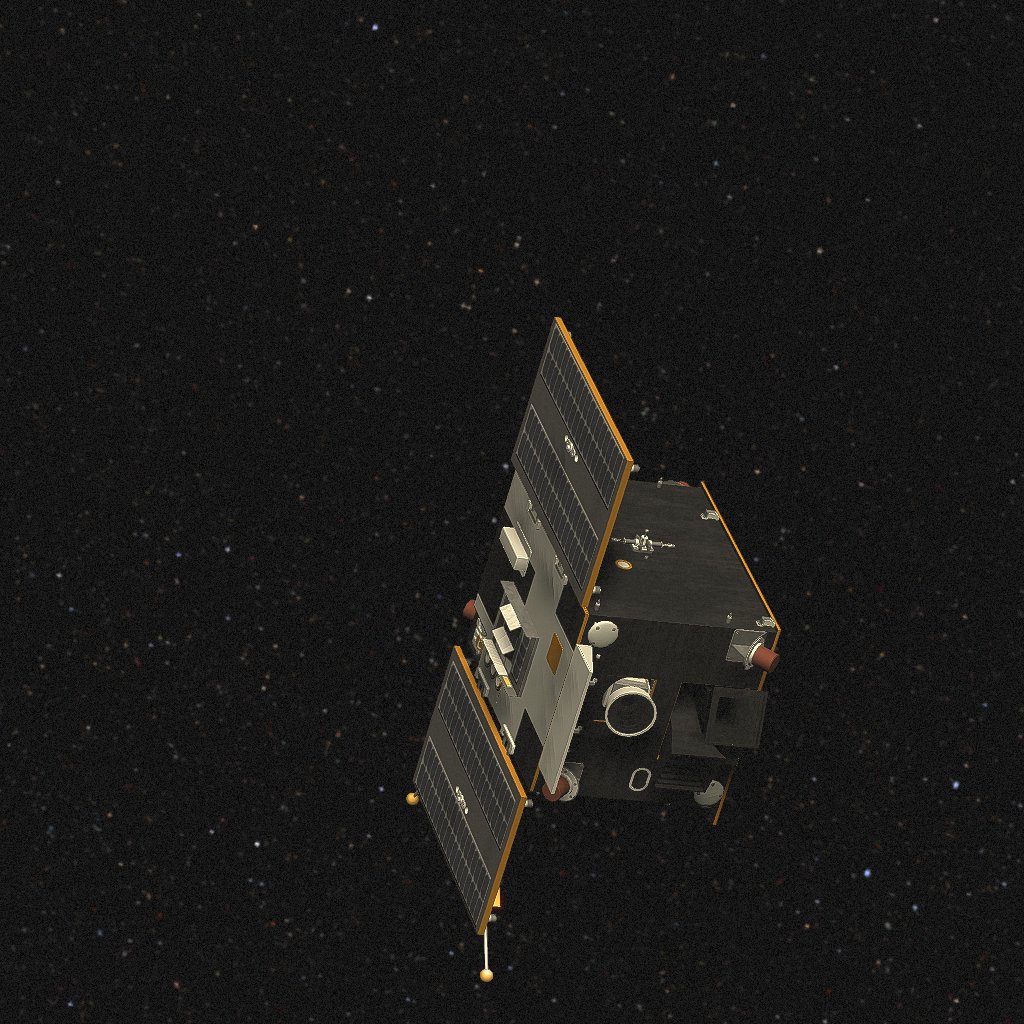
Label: proba_2